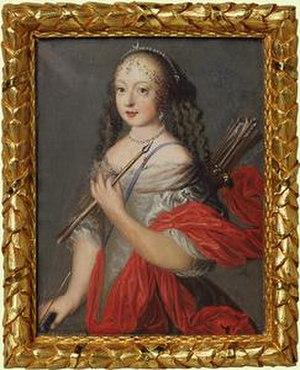
Christian-Albert de Holstein-Gottorp, né le 3 février 1641 à Gottorf et mort le 6 janvier 1695 à Gottorp, est prince-évêque de Lübeck de 1655 à 1666 et duc de Schleswig-Holstein-Gottorp de 1659 à 1695.